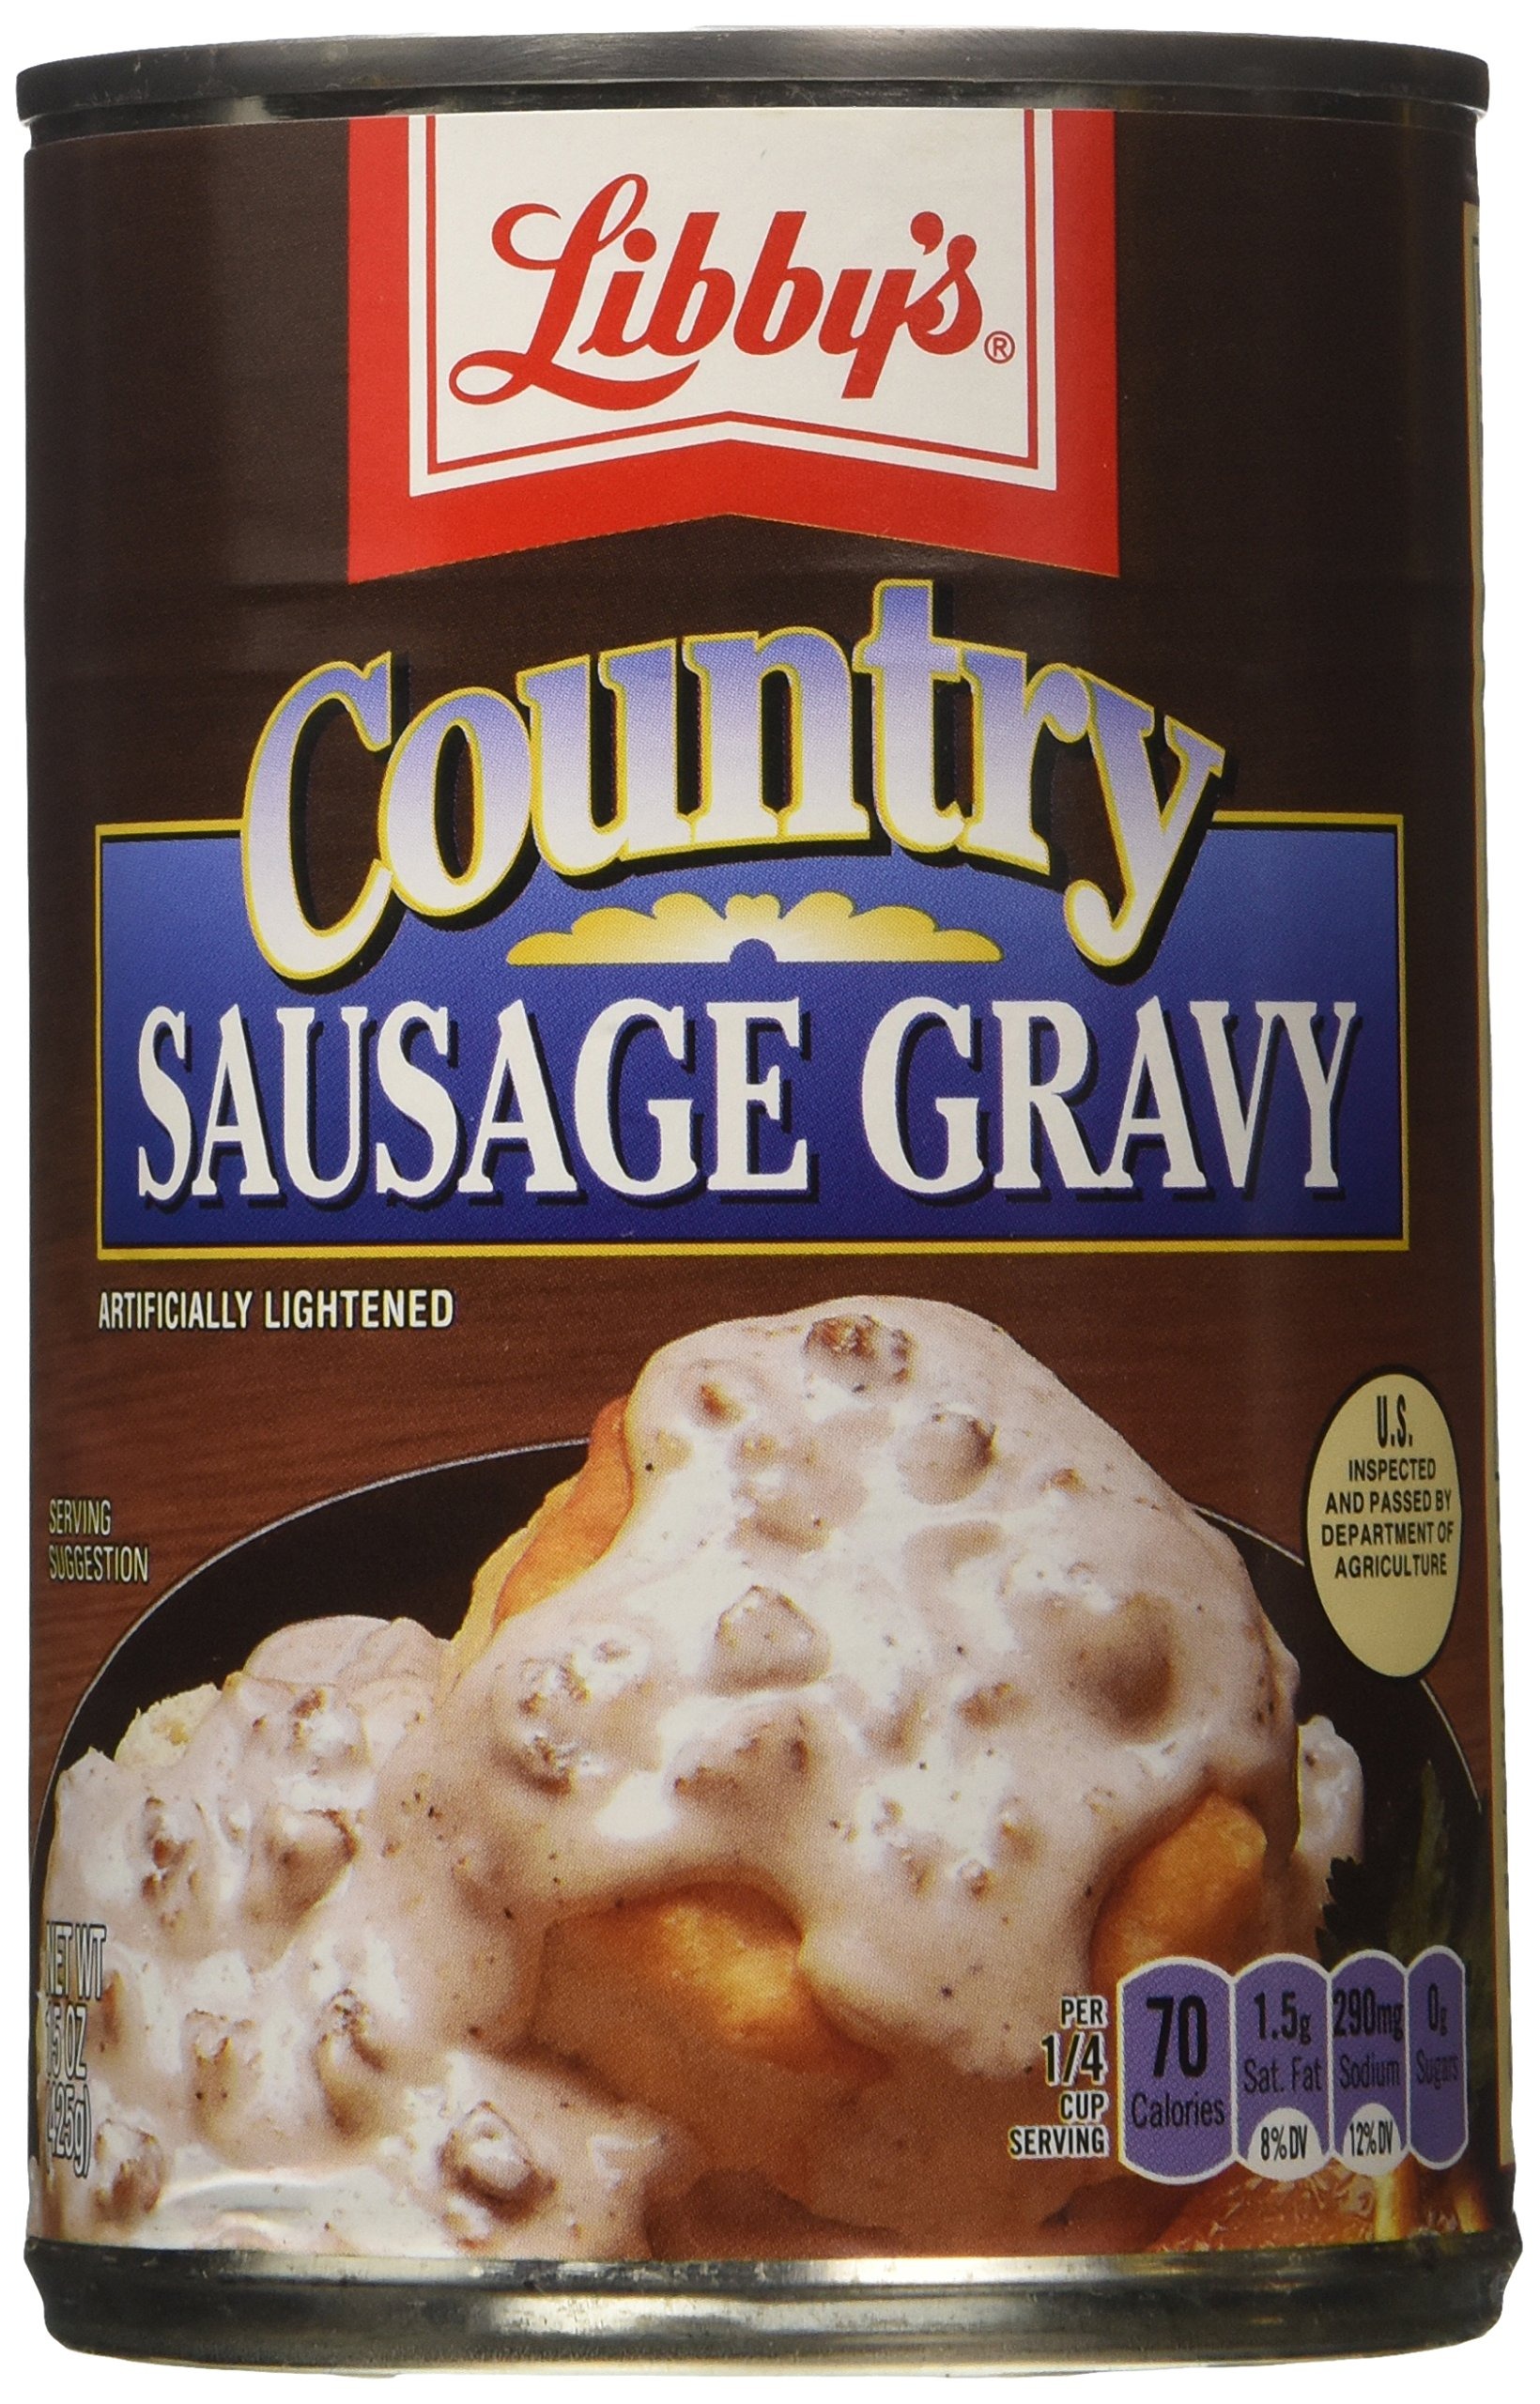
Item Name: Libbys Country Sausage Gravy, 15 Ounce (Pack of 3)
Bullet Point 1: Chunks of tasty country sausage give this traditional gravy a mild, spicy flavor to be served anytime
Bullet Point 2: Spoon over warm biscuits, mashed potatoes, rice, pasta or cornbread for that "extra touch" to any meal.
Bullet Point 3: This is the closest to homemade. Take butterhoney biscuits spread sausage gravy over them and top with shredded cheese, microwave 20 sec. and you have a great breakfast.
Product Description: This is the closest to homemade. Take butter honey biscuits spread sausage gravy over them and top with shredded cheese, microwave 20 sec. and you have a great breakfast. Add hash browns and eggs and its a feast for a king. This product has real sausage chunks in it not just gravy.
Value: 45.0
Unit: Ounce

Price: 1.86